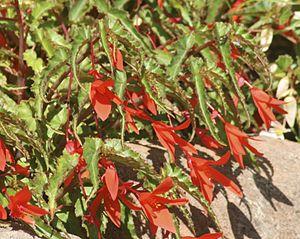
Begonia boliviensis est une espèce de plantes de la famille des Begoniaceae. C'est un bégonia tubéreux d'Amérique du Sud. L'espèce fait partie de la section Barya. Elle a été décrite en 1859 par Alphonse Pyrame de Candolle. L'épithète spécifique, boliviensis signifie « de Bolivie ».